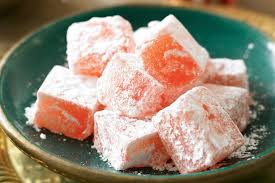
Yemek: lokum